Sovam

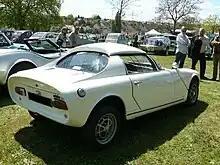
1100S rear three-quarter view

To design the body Morin turned to Jacques Durand, who had already done designs for the Atla, the Arista and the Sera. Durand drew a compact two-seat coupé with a greenhouse whose sides curved inward towards the centre of the car and that was topped by a removable roof panel. The lines of the car were low and sporty, although not universally acclaimed.